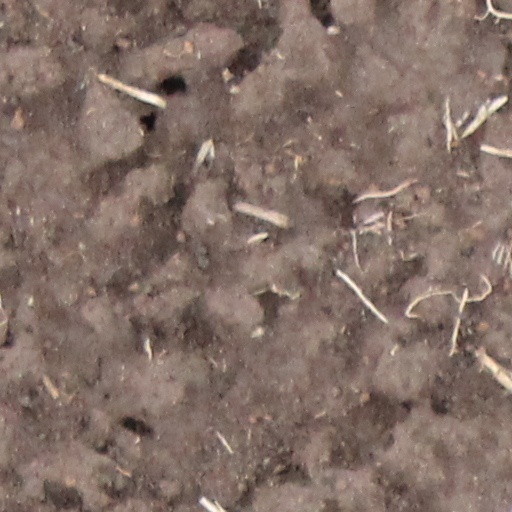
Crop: wheat